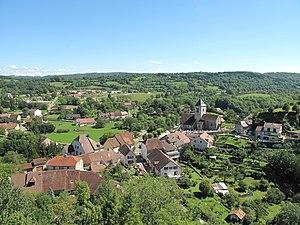
Le village de Saint-Laurent-la-Roche (Jura).
Saint-Laurent-la-Roche est une ancienne commune française située dans le département du Jura en région Franche-Comté, devenue, le 1ᵉʳ janvier 2016, une commune déléguée de la commune nouvelle de La Chailleuse.
La Chailleuse est une commune nouvelle située dans le département du Jura, en région Bourgogne-Franche-Comté, créée le 1ᵉʳ janvier 2016.
Le Sentier de grande randonnée 59 est un itinéraire balisé de randonnée pédestre traversant la Franche-Comté historique du Ballon d'Alsace à Culoz, en Auvergne-Rhône-Alpes.